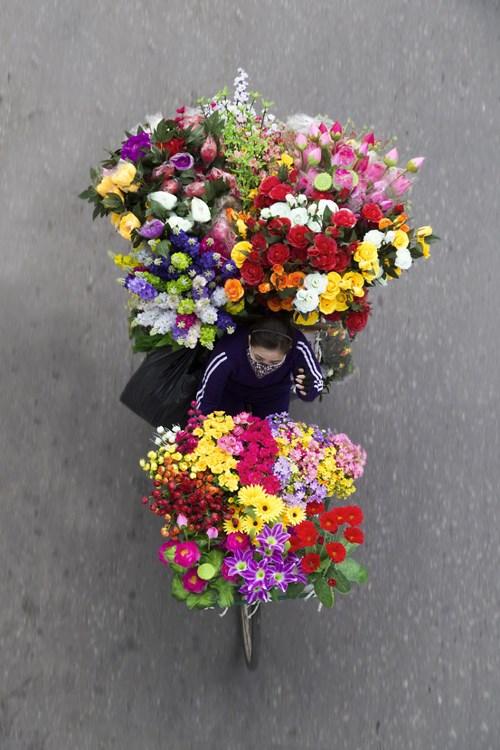
ở trên chiếc xe đạp có sự xuất hiện của người phụ nữ và nhiều loại hoa